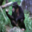
Label: chimpanzee